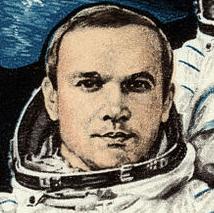
Age: 36